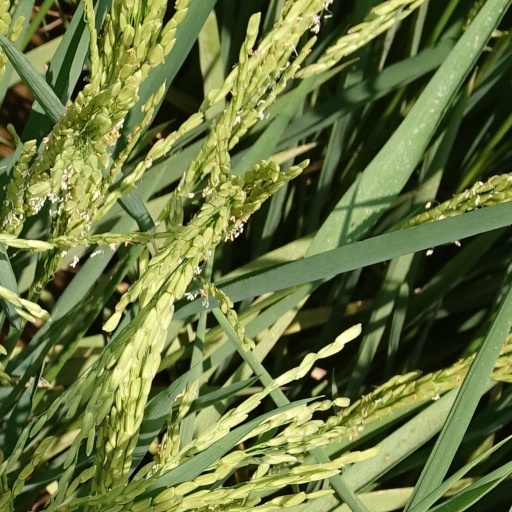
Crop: rice